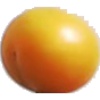
Label: Cherry Wax Yellow 1